Jean Abraham Grill

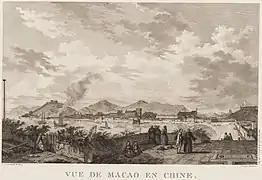
Macao harbour, 1787

The Grubb-Grill company used Chinese junks to trade with India, Java, Indochina, Philippines and Japan. From these places they traded in Japanese silk, pigments, spices, gold and silver treads, pearls and lacquerware. The most profitable product in that trade was opium, the smuggling of which became Grill's own private business. During his time in Canton he smuggled "considerable quantities" from India to Macao. It is documented that he in 1767 received a shipment of 150 chests of opium sent from Madras (now known as Chennai) by Jacob Hahr, another supercargo. Consequently, Grill became Sweden's first major drug runner.